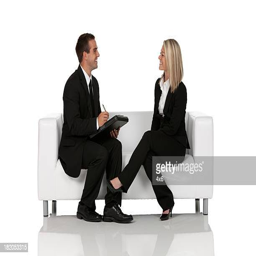
business couple sitting on couch talking to each other